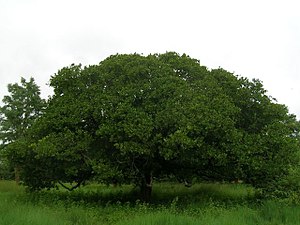
Cashew-slægten
Cashewtræ (Anacardium occidentale).
Cashew-slægten har ca. 10 arter, som er udbredt i de tropiske dele af Mellem- og Sydamerika. Det er små eller mellemstore træer med bredkronet vækst og spredte blade med tydelig harpikslugt. Blomsterne er små og samlet i løse, endestillede stande. Frugten er ejendommelig. Her omtales kun den ene art, som er økonomisk betydningsfuld i Danmark.